Maurice H. Rindskopf

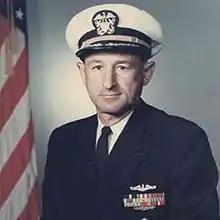
Rear Admiral Maurice Rindskopf

Maurice Herbert Rindskopf (1917–2011) was the youngest officer to ascend to command of a Fleet Submarine in World War II; and until his death, was the last living World War II submarine commander. His entire World War II submarine career was spent on board , where he was awarded a Silver Star as a lieutenant in charge of torpedoes and gunnery, and the Navy Cross as its commanding officer. He culminated his career as a Rear Admiral and the Director of Naval Intelligence.